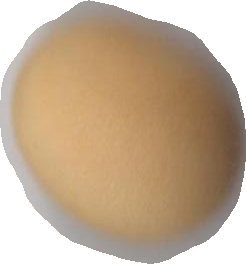
Variety: Grobogan